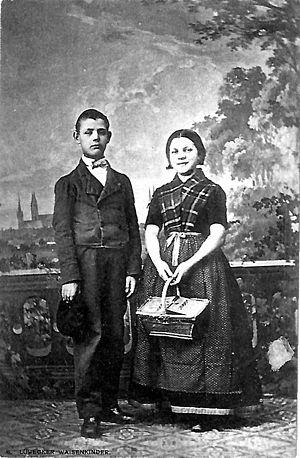
orphelins typiques de Lübeck en 1910 Español: huérfanos típicos de Lübeck en 1910